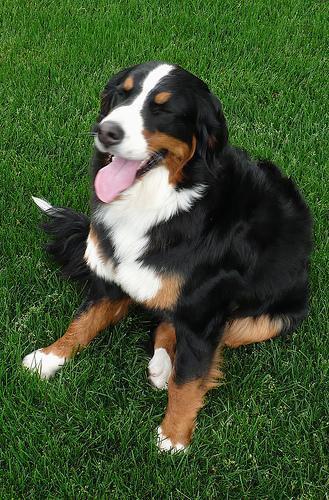
Bernese_mountain_dog